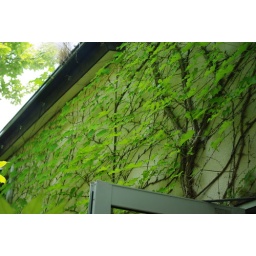
wall of cafe in fresh green